Pendleton Civil Service Reform Act

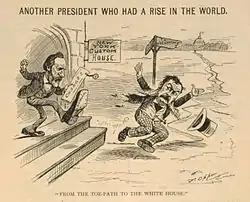
Hayes kicking Chester A. Arthur out of the New York Custom House

Since the presidency of Andrew Jackson, presidents had increasingly made political appointments on the basis of political support rather than on the basis of merit, in a practice known as the spoils system. In return for appointments, these appointees were charged with raising campaign funds and bolstering the popularity of the president and the party in their communities. The success of the spoils system helped ensure the dominance of both the Democratic Party in the period before the American Civil War and the Republican Party in the period after the Civil War. Patronage became a key issue in elections, as many partisans in both major parties were more concerned about control over political appointments than they were about policy issues.